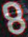
Number: 8